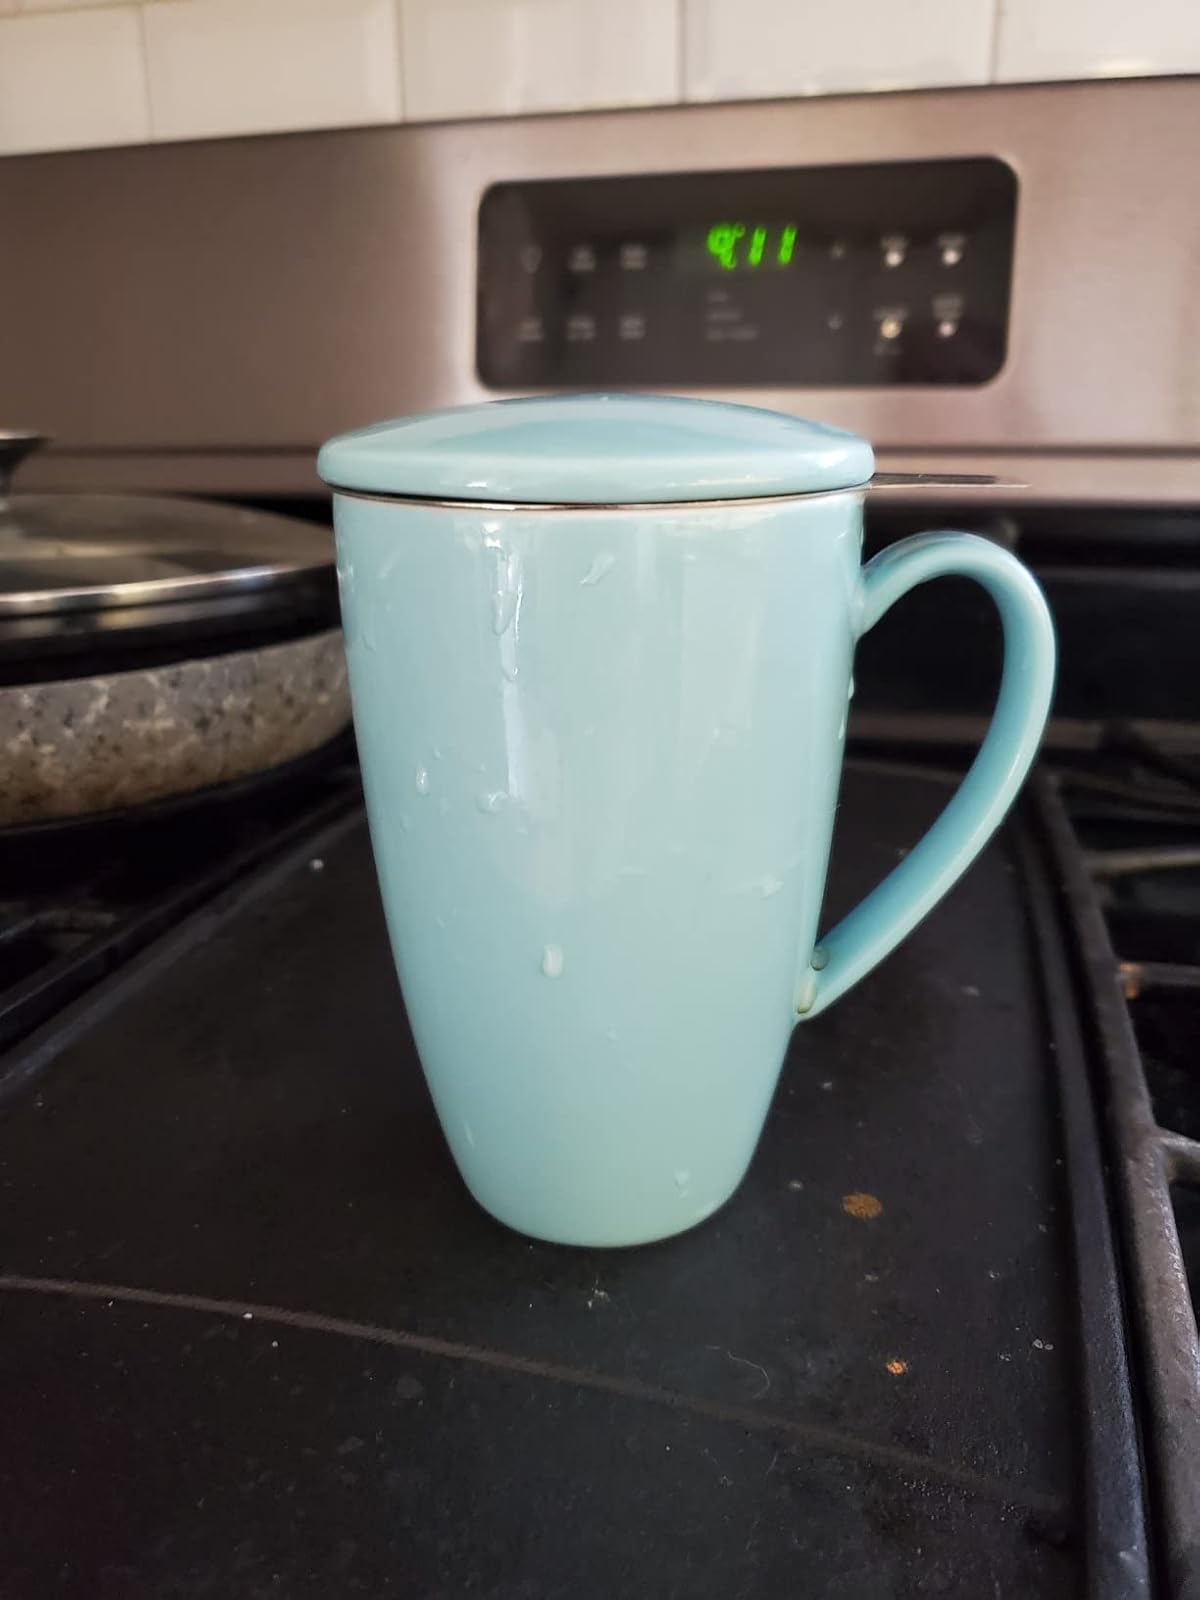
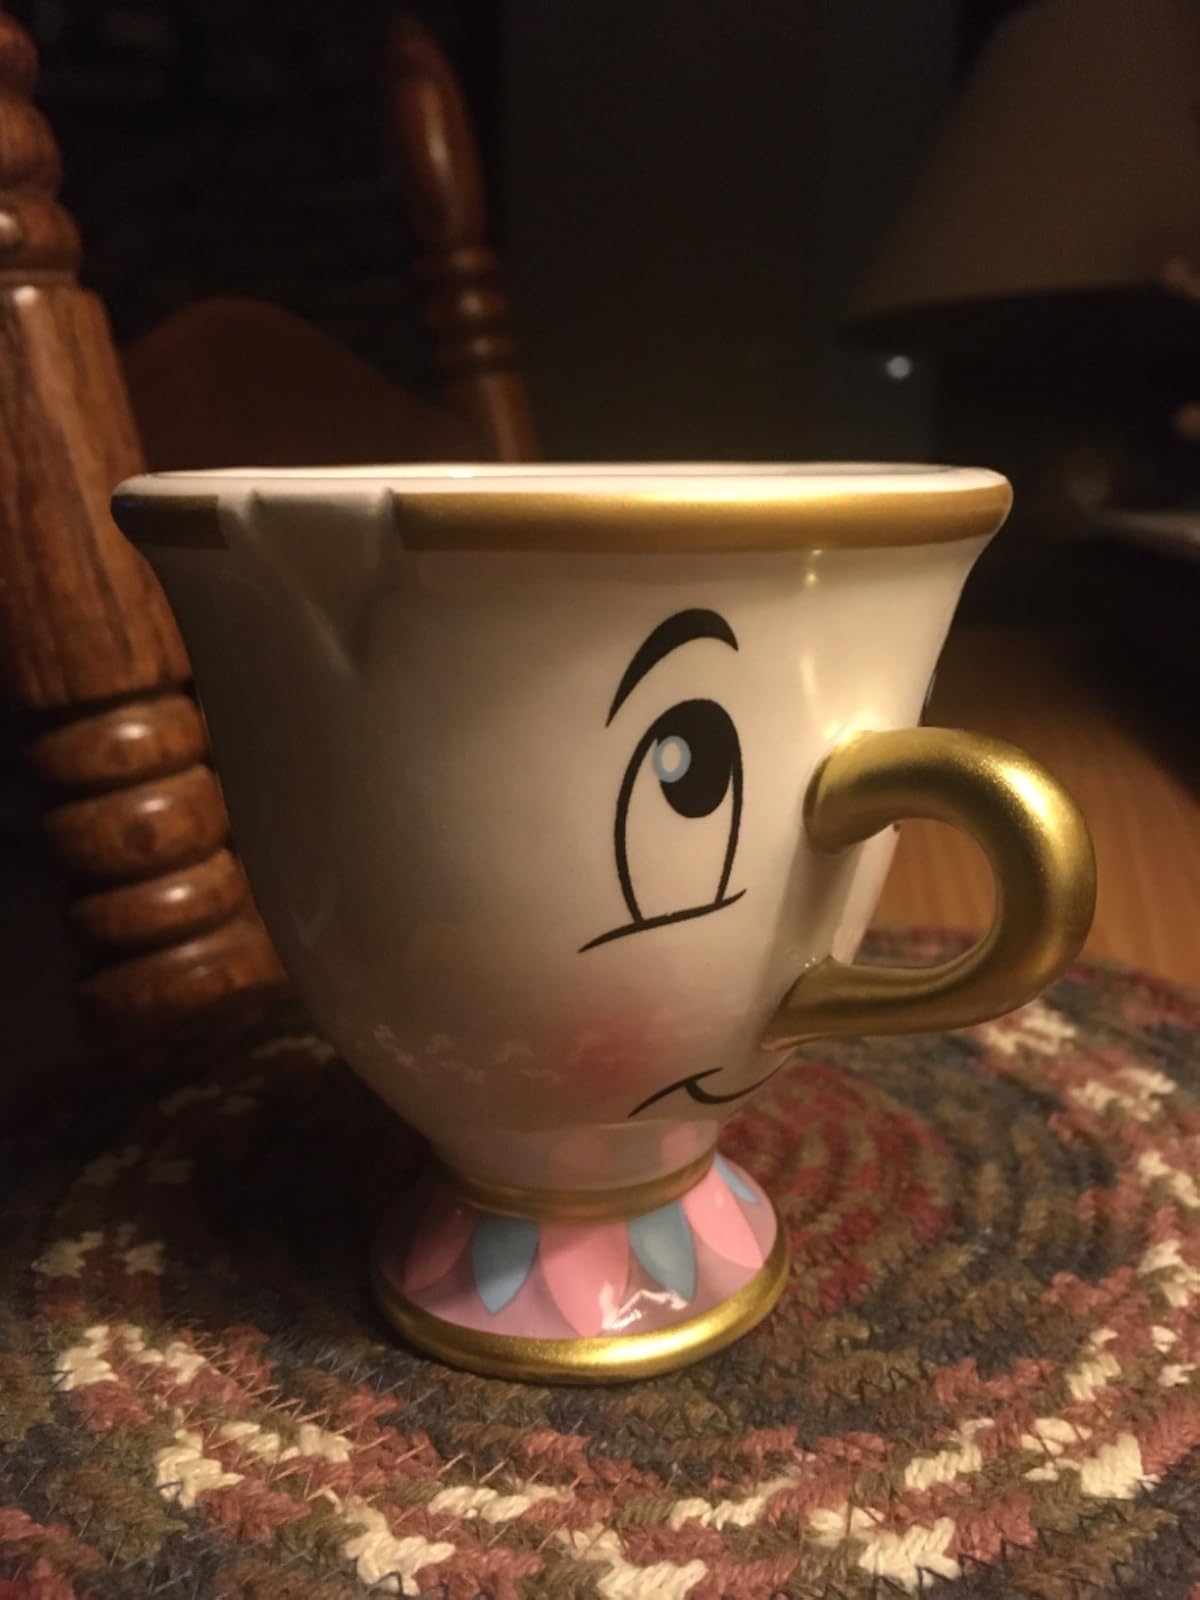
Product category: items_mug
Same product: no